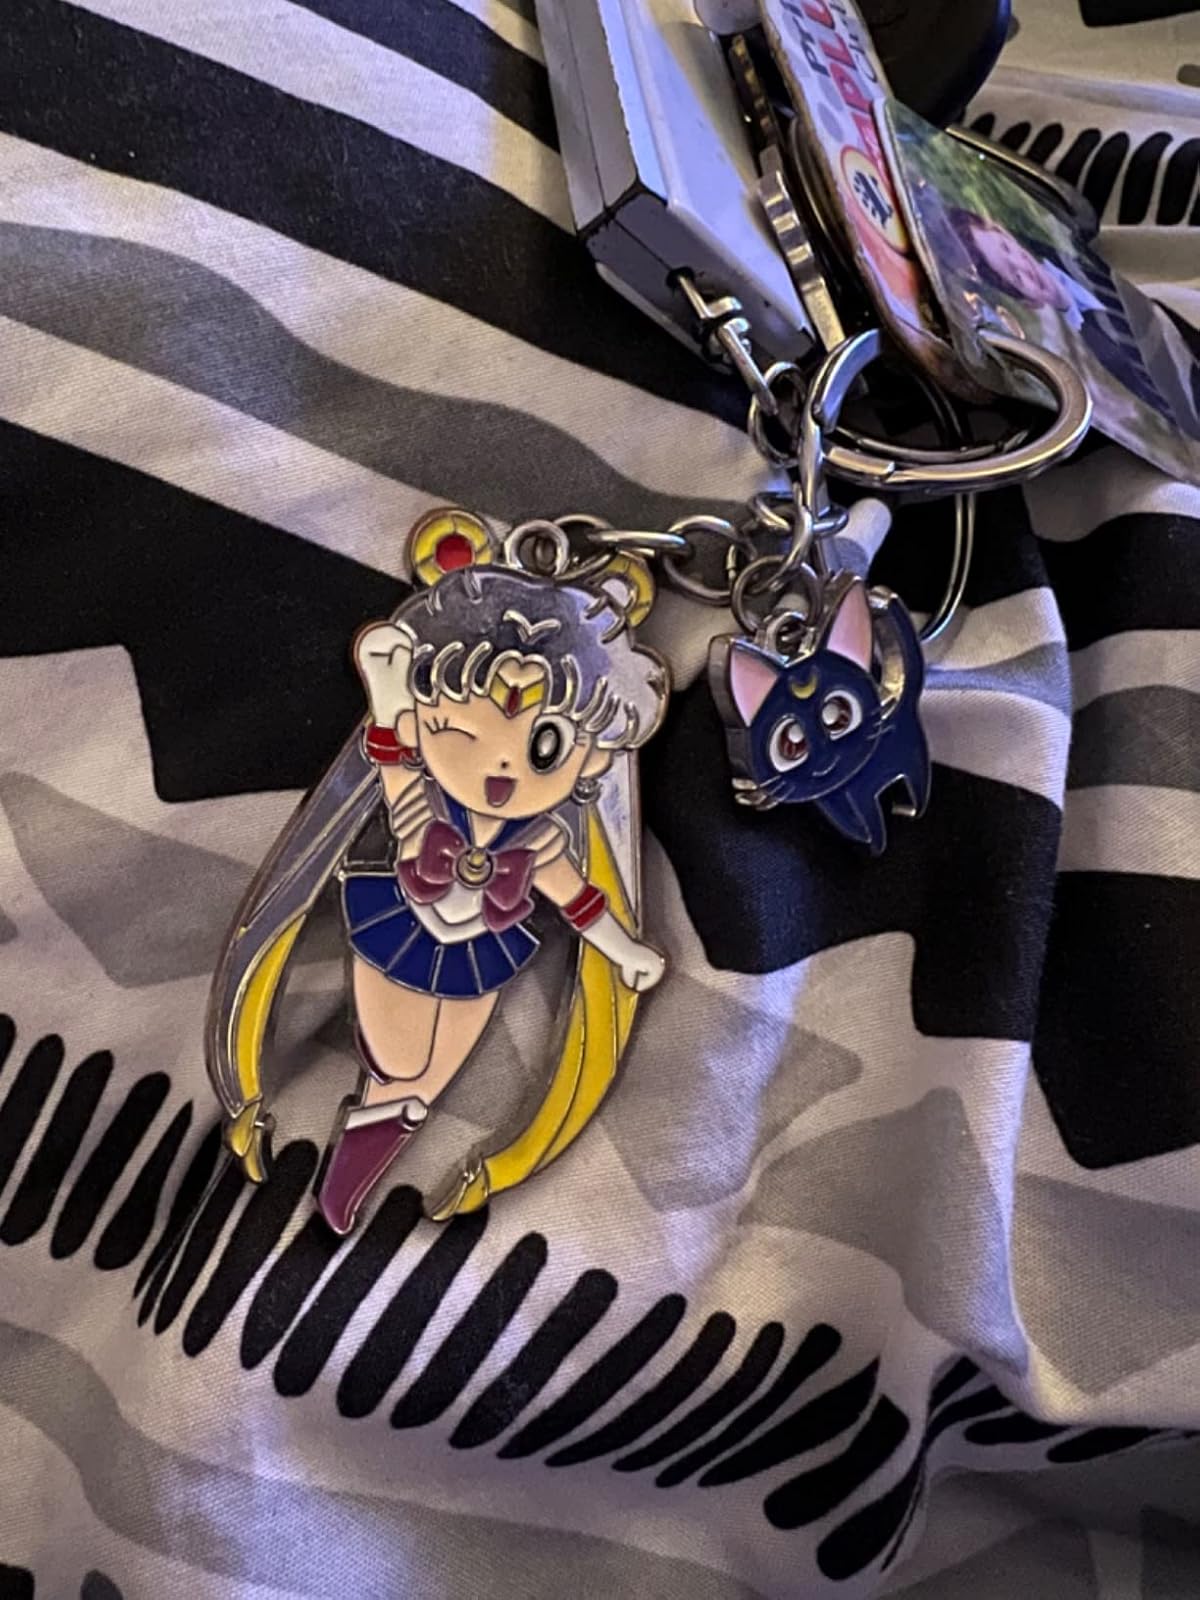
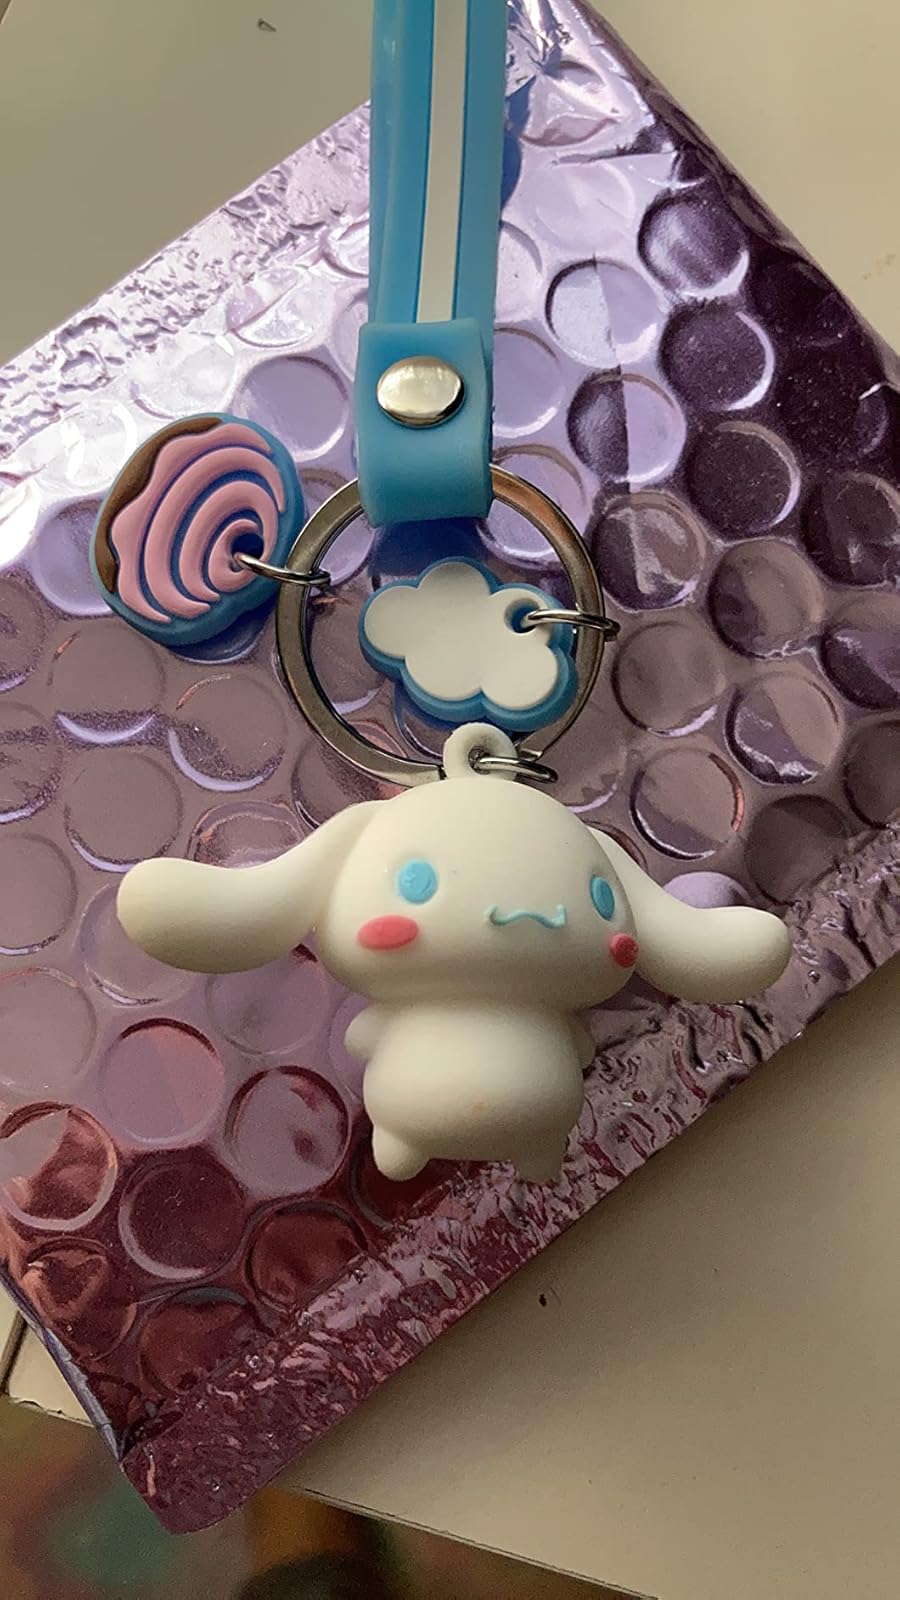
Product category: accessories_keychain
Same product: no